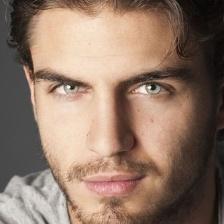
Label: faces